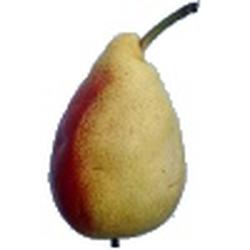
Label: Pear